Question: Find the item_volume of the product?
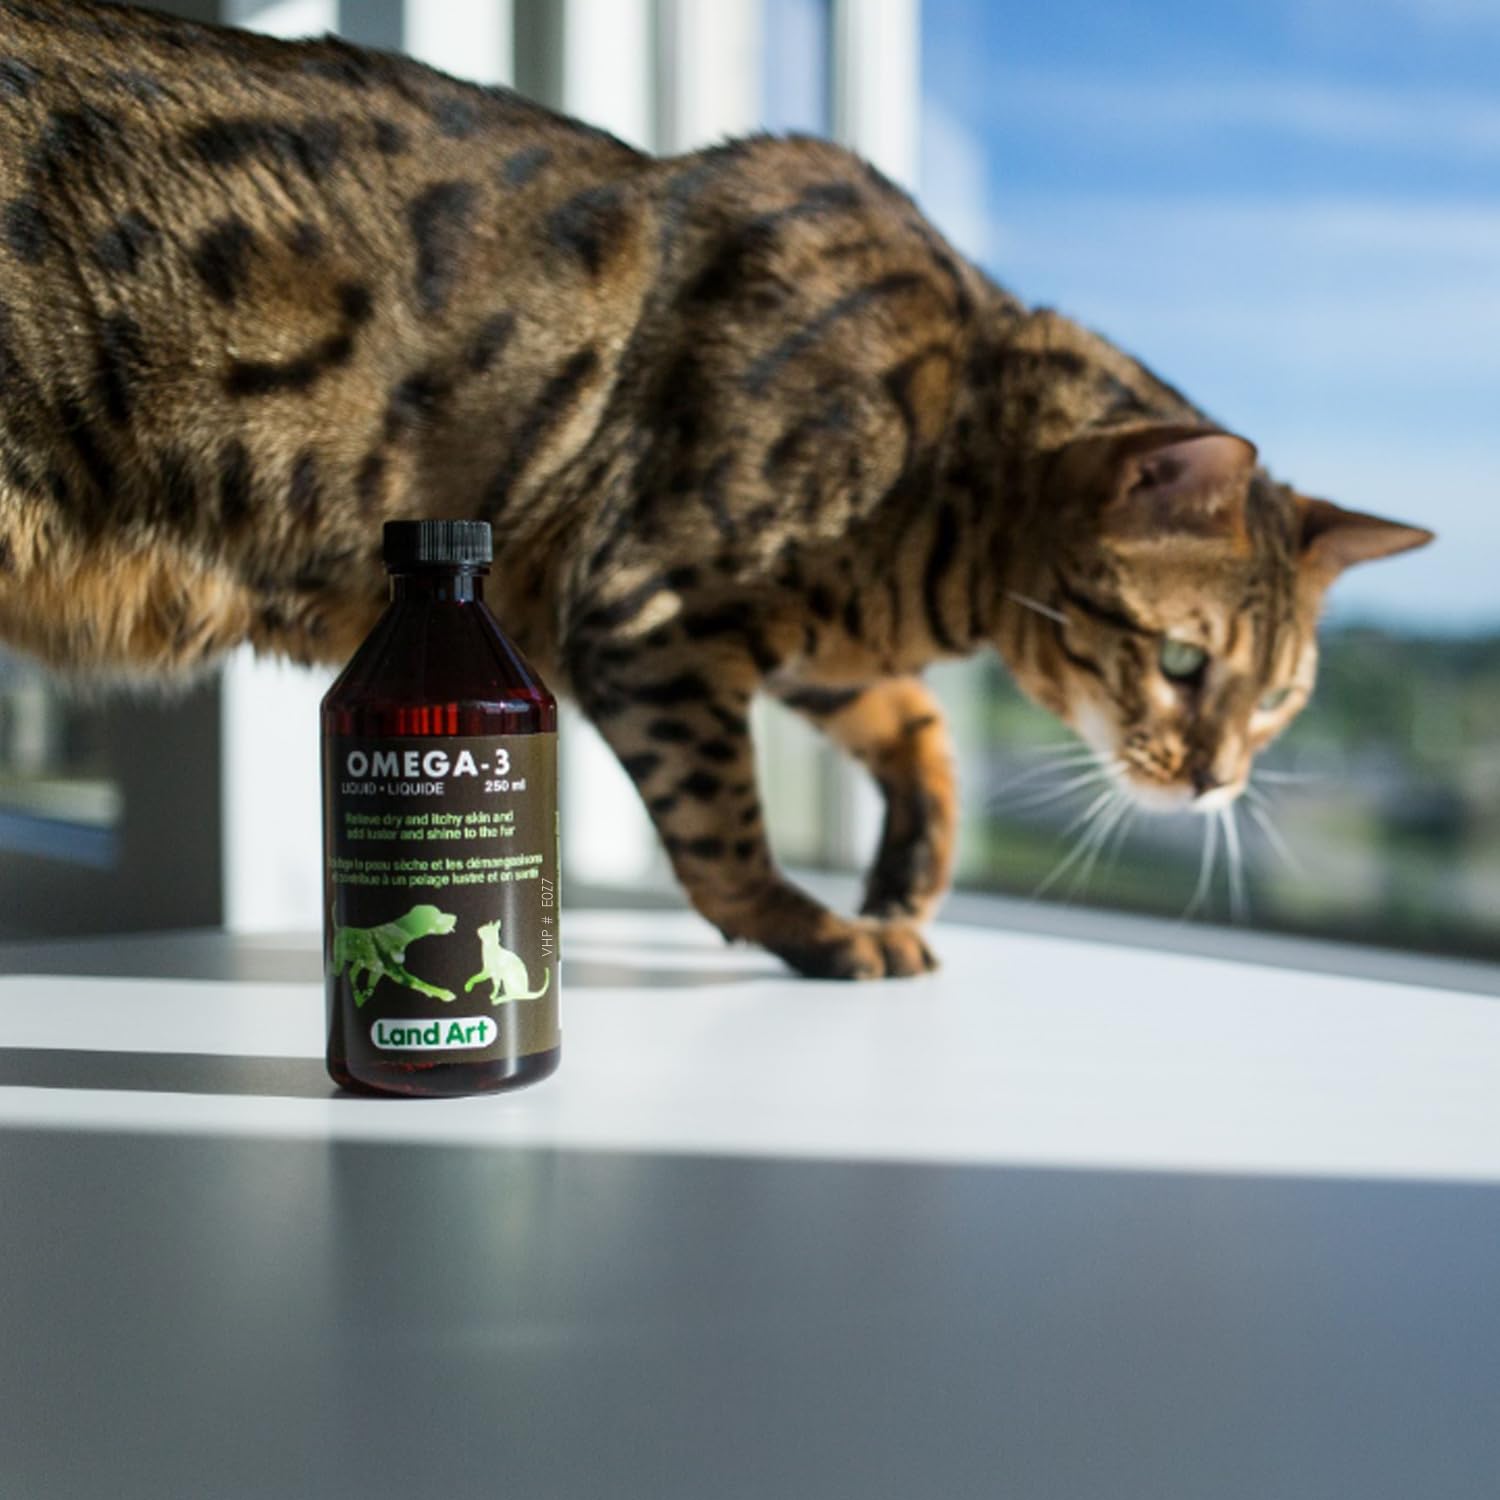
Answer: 250.0 millilitre